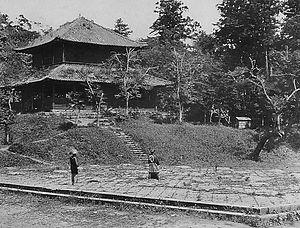
Ueno Daibutsu est une statue géante de Shaka Nyorai assis datant de l'époque d'Edo dans ce qui est à présent le parc d'Ueno à Tokyo au Japon. Coulé en bronze en 1631, elle a été restaurée après les dégâts d'un séisme en 1640, un incendie en 1841 et un autre séisme en 1855. Très gravement endommagée par le séisme de 1923 de Kantō lorsque la tête a été renversée, une grande partie de sa masse a été fondue pour réutilisation durant la guerre du pacifique. En 1972 le visage, conservé à Kan'ei-ji, a été exposé à son ancien emplacement.